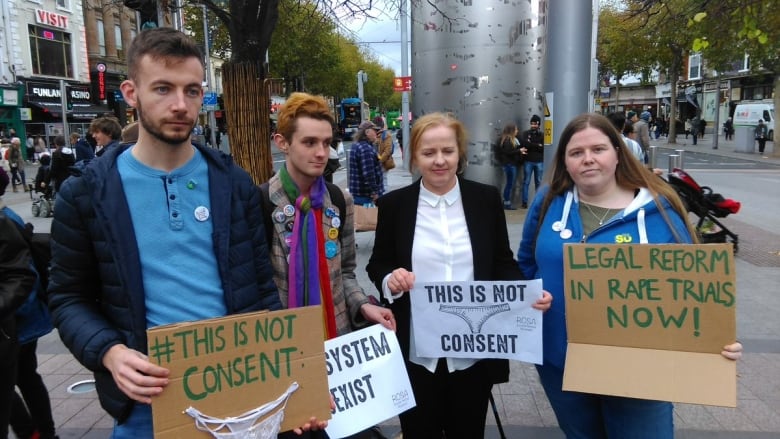
Gender: women